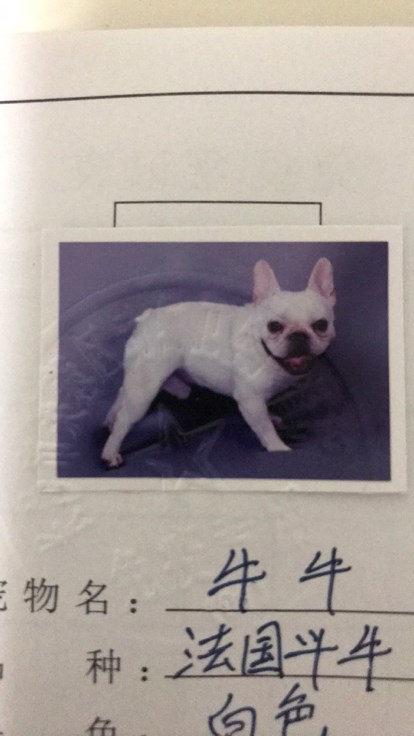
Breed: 1121-n000002-French_bulldog